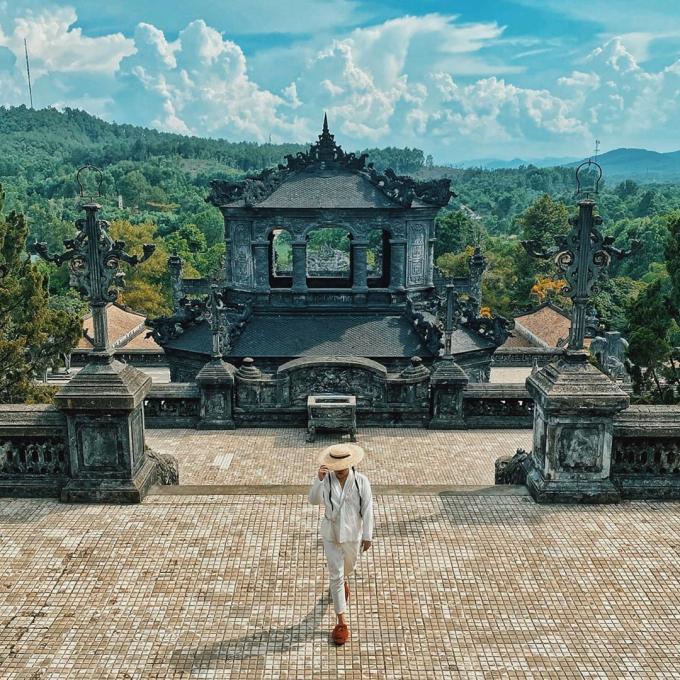
ở trước toà nhà có kiến trúc cổ có sự xuất hiện của một người